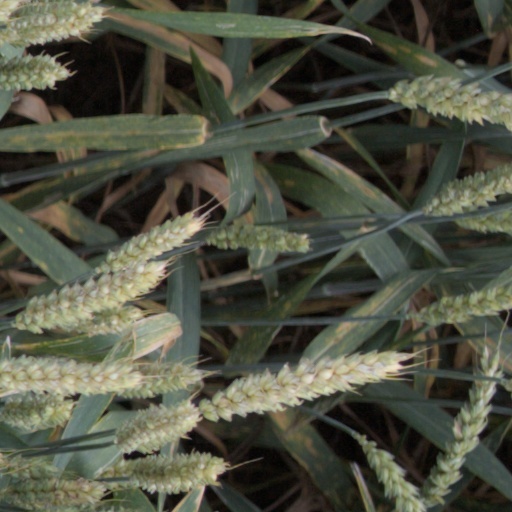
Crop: wheat